David Ungar

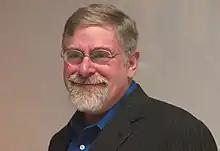

David Michael Ungar, an American computer scientist, co-created the Self programming language with Randall Smith. The Self development environment's animated user experience was described in the paper "Animation: From Cartoons to the User Interface" co-written with Bay-Wei Chang, which won a lasting impact award at the ACM Symposium on User Interface Software and Technology 2004.